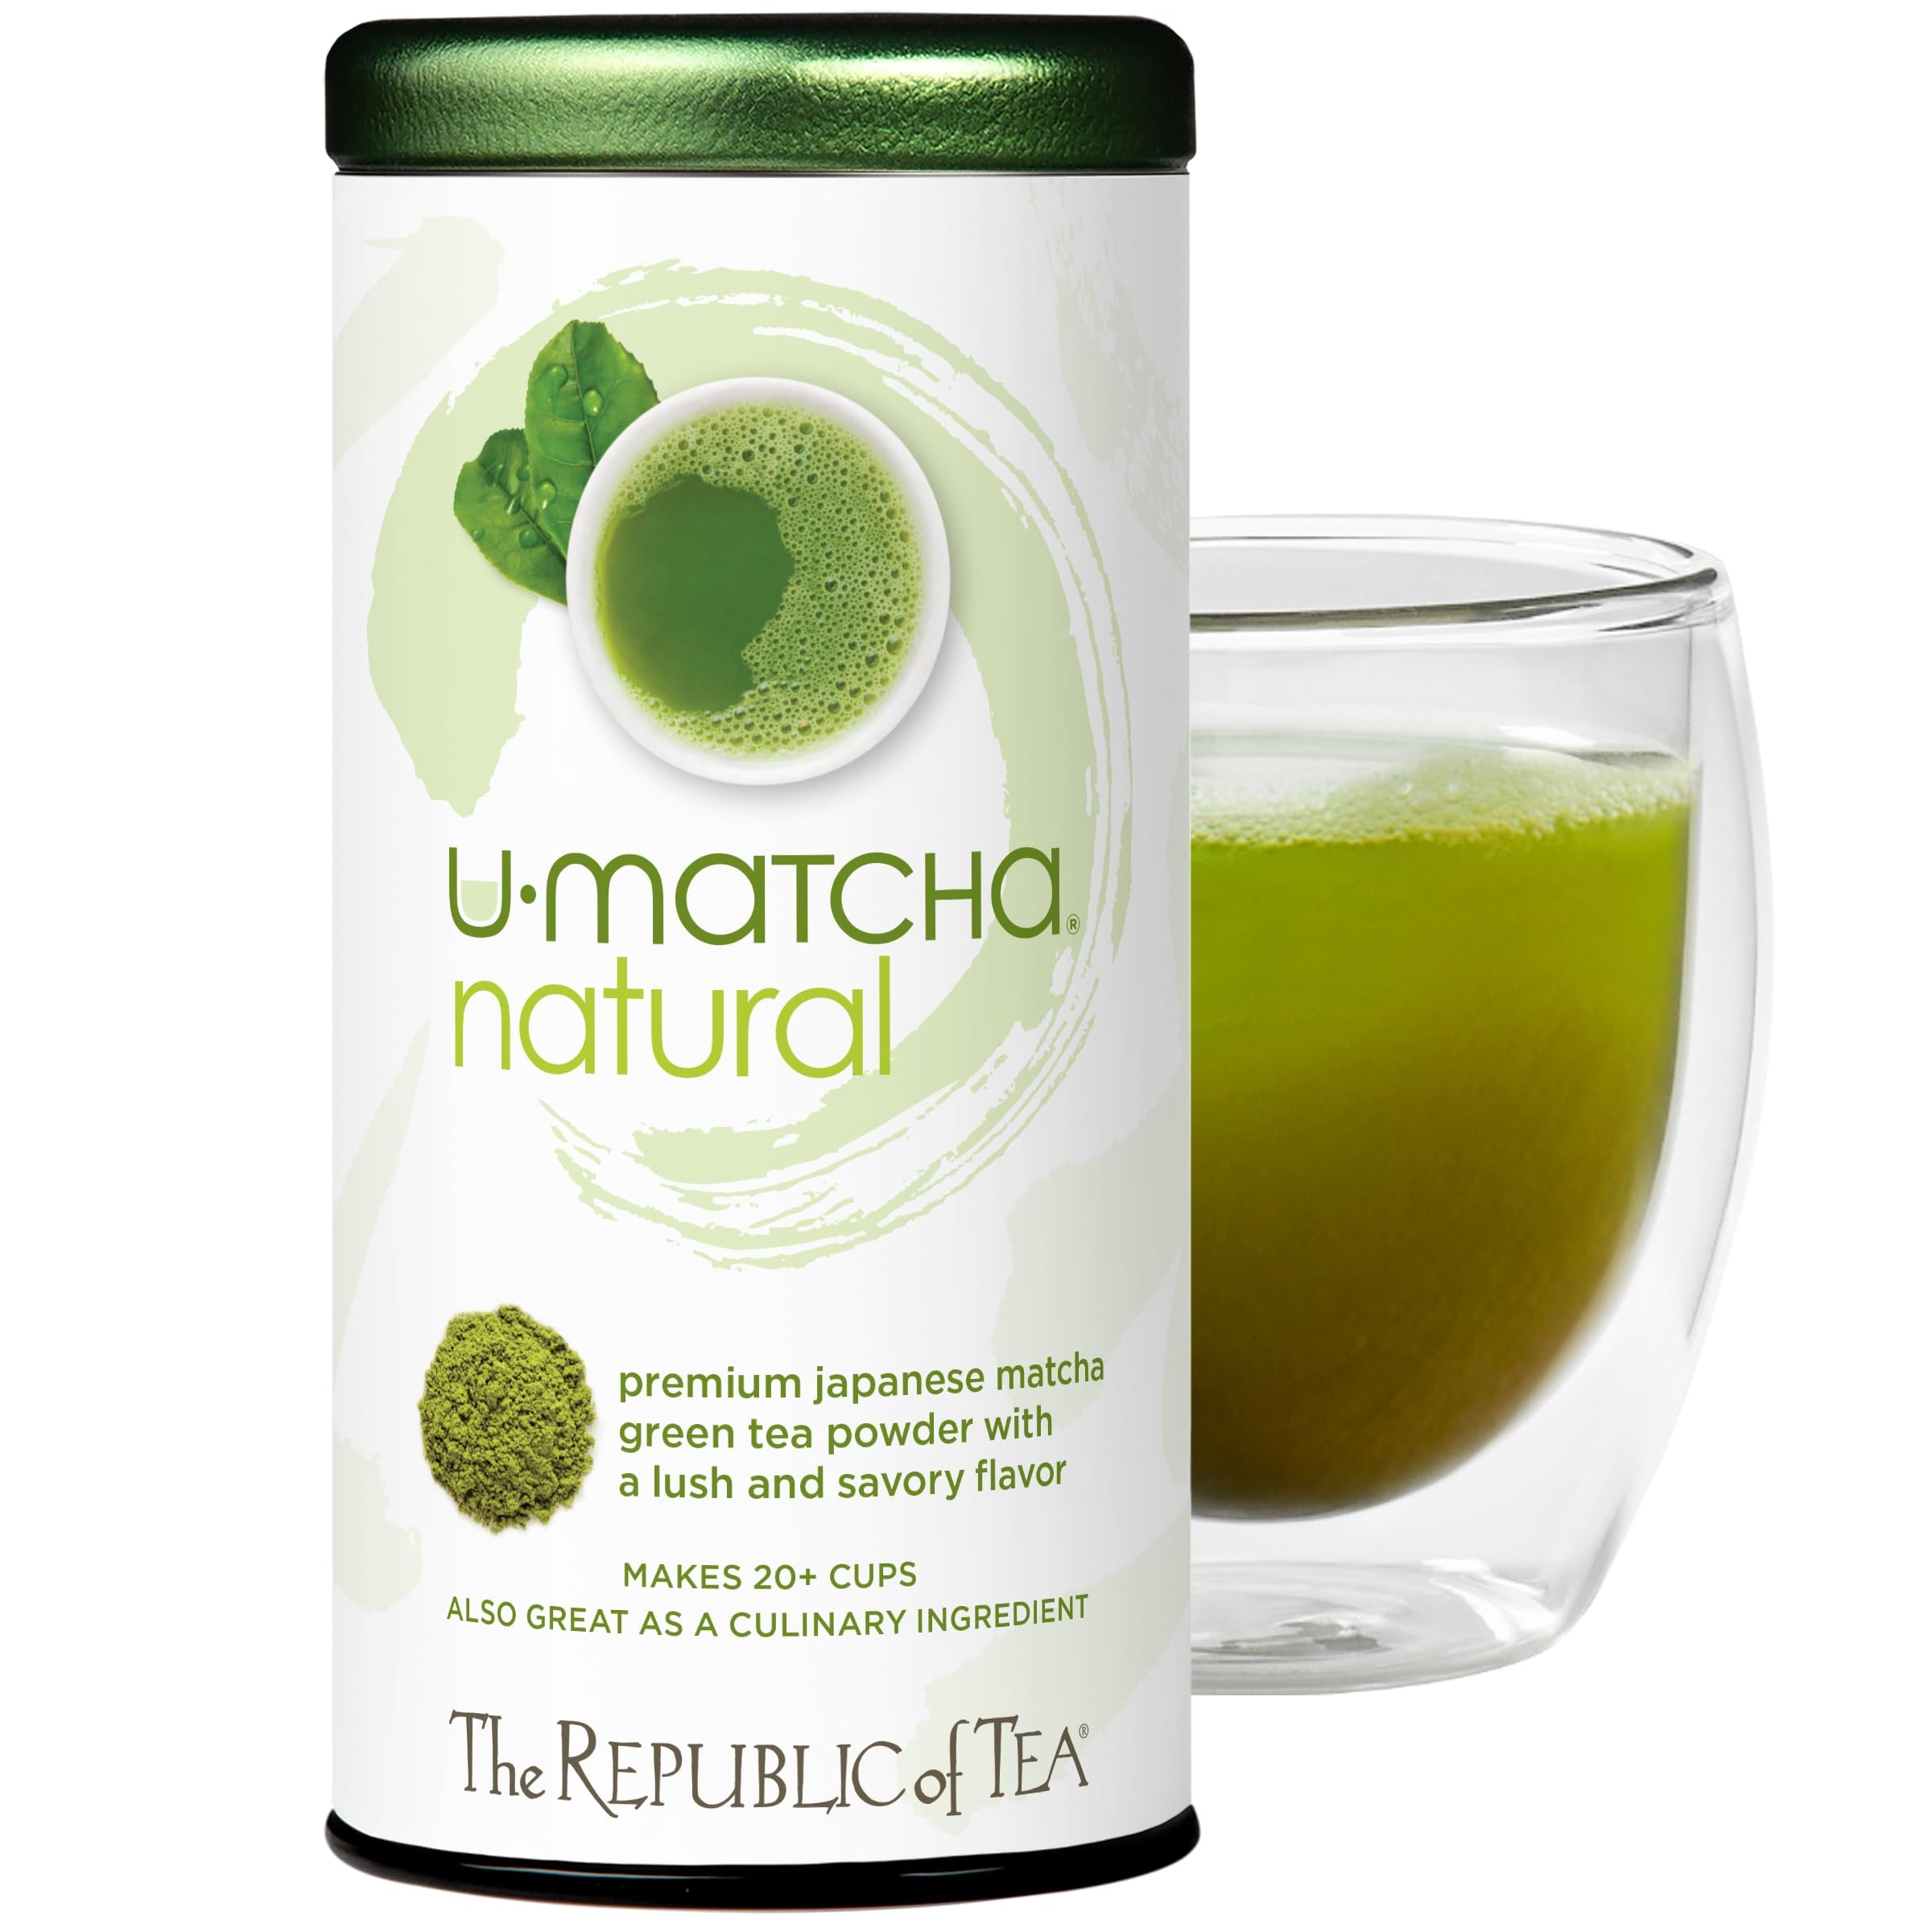
Item Name: The Republic of Tea U-Matcha Natural Tea, 1.5 Ounces / 20+ Cups, Matcha Tea Powder
Bullet Point 1: Premium Tea
Bullet Point 2: Green Tea
Bullet Point 3: Caffeine: Matcha has less than half of the amount of caffeine per cup compared to coffee.
Bullet Point 4: Vibrant & Rich: The bright color and delicious taste of the Japanese green tea matcha makes the beverage a delightful treat hot or cold.
Bullet Point 5: Health Benefits: Matcha tea is gluten-free and has been known to lower stress levels, increase awareness, and rejuvenate the body with more energy.
Product Description: The Republic of Tea's Matcha Tea Powder is a tea lover's favorite. Taking shade-grown Japanese green tea leaves and grounding them into a fine powder creates this bright green, tasty tea powder. The green tea matcha contains under half of the caffeine compared to coffee, yet gives the body a renewed energy. Looking for a cold pick-me-up? The Frozen Matcha Latte is just the treat you've been seeking. With matcha powder, warm water, agave nectar, milk and ice cubes, this cold concoction will quickly become a household staple. To steep, fill a kettle with filtered water and heat just before a boil, add 1/2 to 1 teaspoon of matcha powder to a bowl or cup with 6 ounces of steaming water and then whisk for 2 minutes until foam forms on top.
Value: 1.5
Unit: Ounce

Price: 35.95